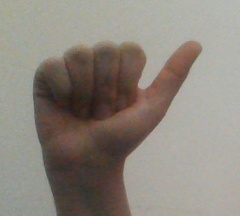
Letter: dhad